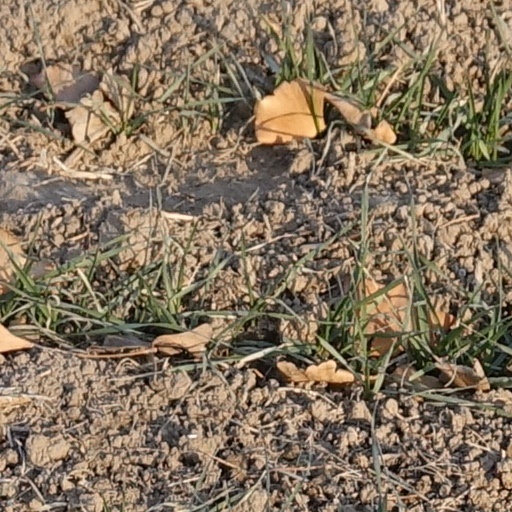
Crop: wheat